Spain

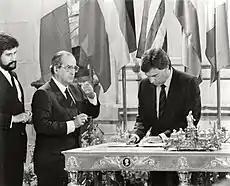
Felipe González signing the treaty of accession to the European Economic Community on 12 June 1985

The French occupation of mainland Spain created an opportunity for overseas "criollo" elites who resented the privilege towards Peninsular elites and demanded retroversion of the sovereignty to the people. Starting in 1809 the American colonies began a series of revolutions and declared independence, leading to the Spanish American wars of independence that put an end to the metropole's grip over the Spanish Main. Attempts to re-assert control proved futile with opposition not only in the colonies but also in the Iberian peninsula and army revolts followed. By the end of 1826, the only American colonies Spain held were Cuba and Puerto Rico. The Napoleonic War left Spain economically ruined, deeply divided and politically unstable. In the 1830s and 1840s, Carlism (a reactionary legitimist movement supportive of an alternative Bourbon branch), fought against the government forces supportive of Queen Isabella II's dynastic rights in the Carlist Wars. Government forces prevailed, but the conflict between "progressives" and "moderates" ended in a weak early constitutional period. The 1868 Glorious Revolution was followed by the 1868–1874 progressive "Sexenio Democrático" (including the short-lived First Spanish Republic), which yielded to a stable monarchic period, the Restoration (1875–1931).